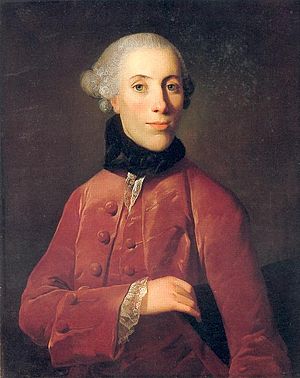
Ahron Jacobson
Ahron Jacobson malet 1767 af Jens Juel
Ahron Jacobson var en dansk gravør og signetstikker, far til David Ahron Jacobson og Salomon Ahron Jacobson.